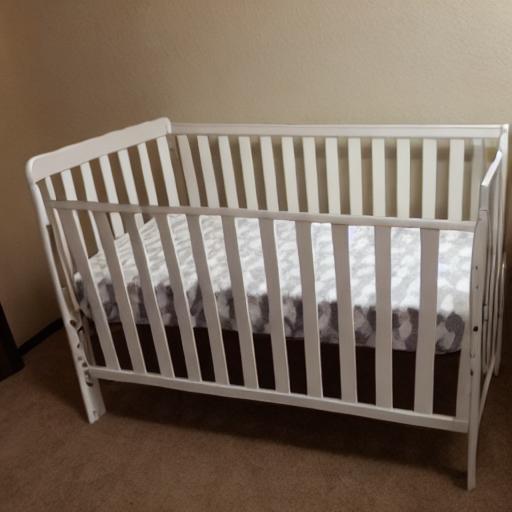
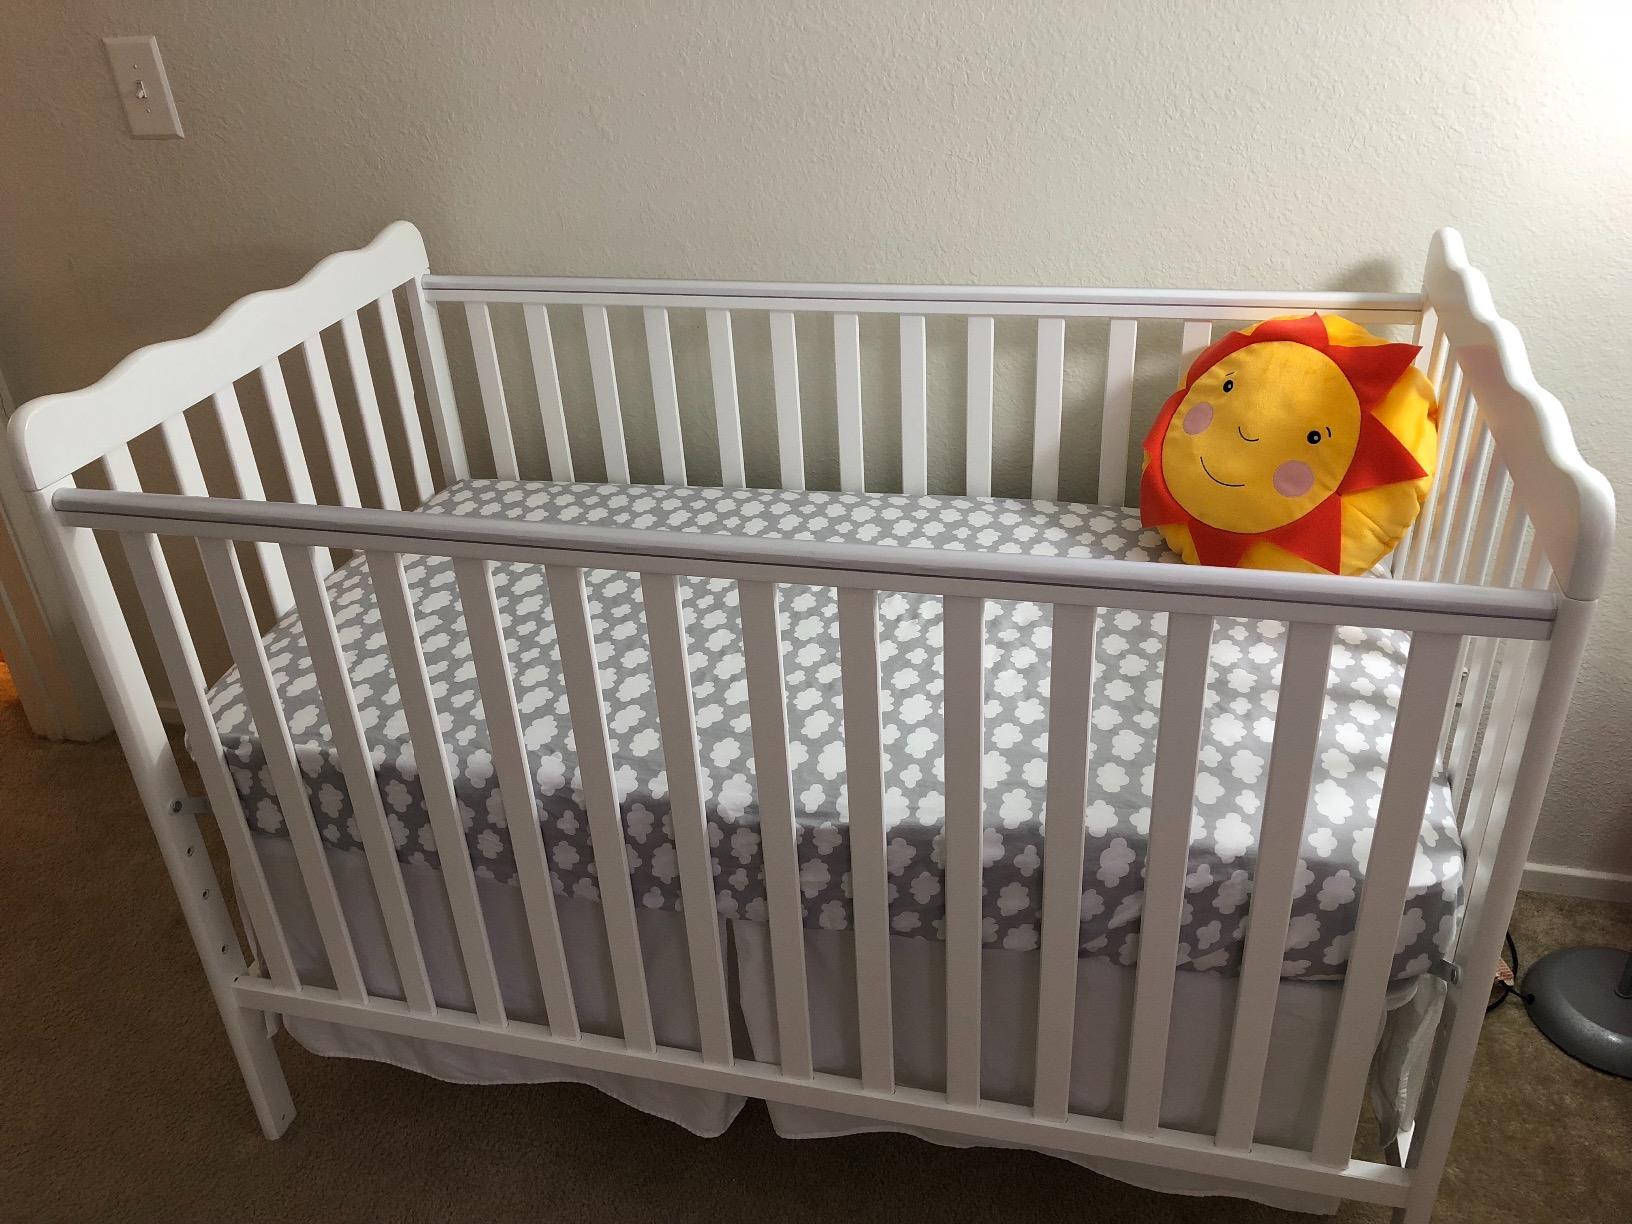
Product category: products_crib
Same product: no